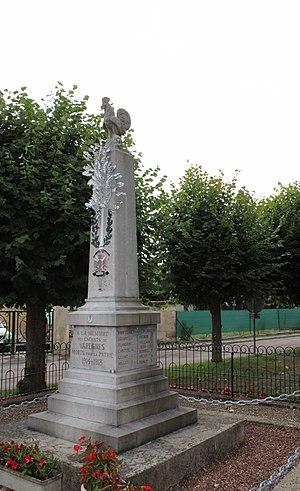
Le monument aux morts.
Varesnes est une commune française située dans le département de l'Oise en région Hauts-de-France.
Le coq est un des motifs assez fréquents parmi les ornements des monuments aux morts de France. Il peut être représenté :